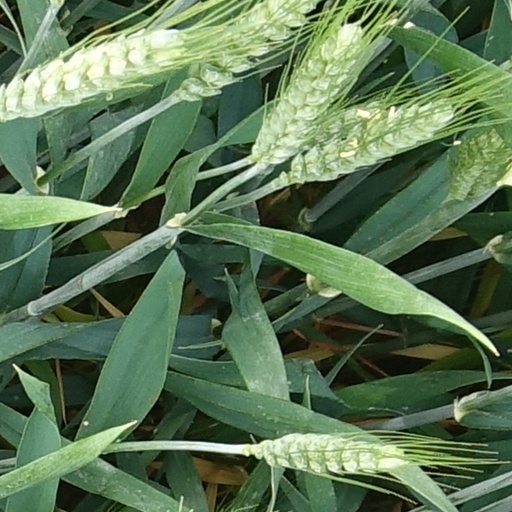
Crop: wheat